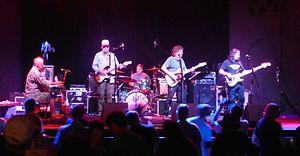
New Riders of the Purple Sage est un groupe de country rock américain, originaire de San Francisco, en Californie. Le groupe est parfois connu sous le nom de New Riders ou NRPS.